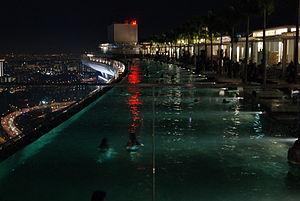
Une piscine est un bassin artificiel, étanche, rempli d'eau et dont les dimensions permettent à un être humain de s'y plonger au moins partiellement. Une piscine se différencie d'une cuve ou d'une baignade par ses équipements de filtration. Il existe différents types de piscine dont les caractéristiques varient en fonction de leurs destinations et de leur usage.
Un penthouse est un appartement ou une suite d’hôtel haut de gamme situé au dernier étage d’un immeuble ou d'un palace. Il dispose en général d’une grande terrasse et d'un jardin de toiture aménagé, avec une vue panoramique urbaine privilégiée.